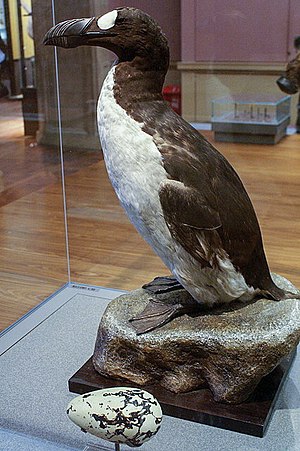
Gejrfugl
Udstoppet eksemplar og kopi af et æg i Glasgow
Udstoppet eksemplar og kopi af et æg i Glasgow
Gejrfugl var en nu uddød stor ikke-flyvende alkefugl. Den var indtil 1700-tallet almindelig på begge sider af Nordatlanten, hvor den ynglede i kolonier på fuglefjelde i Canada, Grønland, Island og Norge. Det sidste ynglepar blev dræbt den 3. juni 1844 på den lille ø Eldey ud for Islands sydvestkyst.